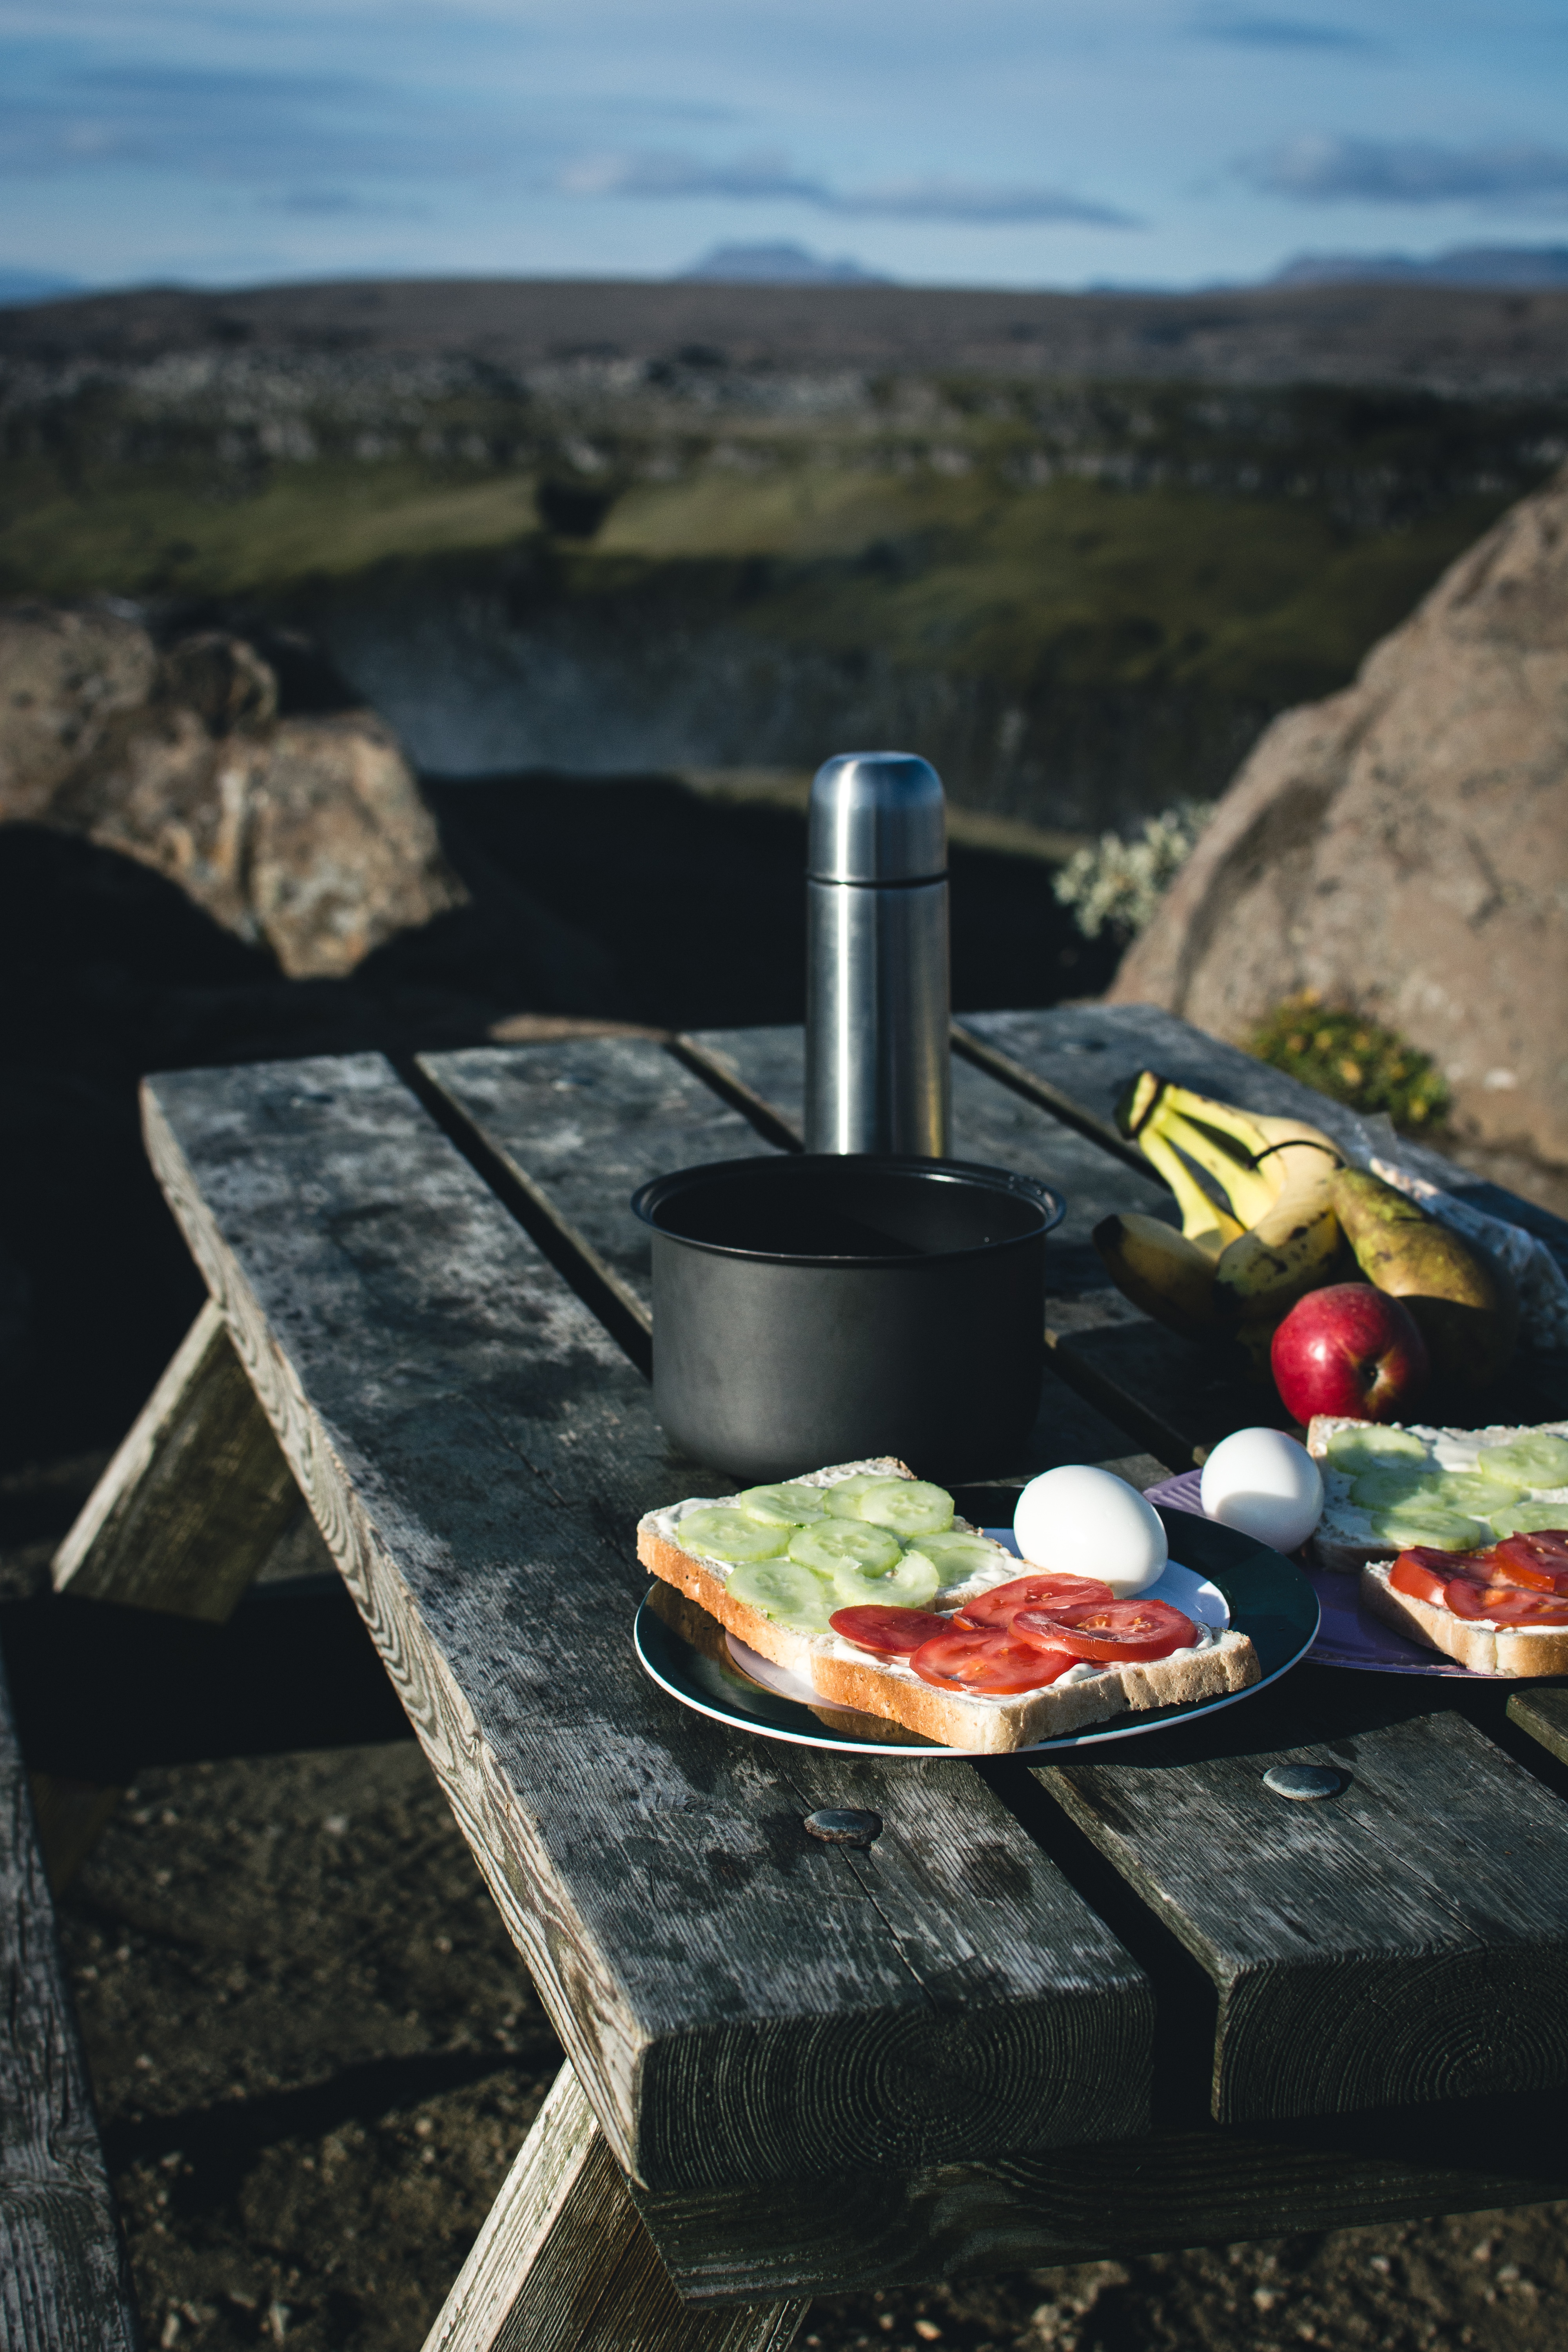
barbecue, cuisine, food, outdoor grill, barbecue grill, cooking, dish, grilling, table, appetizer, meal, Kitchen appliance accessory